Francis William Topham

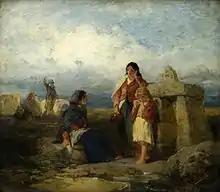
"At the Holy Well" by Francis William Topham

The earliest of Topham's Spanish subjects appeared in 1854, when he exhibited "Fortune Telling — Andalusia", and "Spanish Gypsies "29,5 x 38,5 cm. These paintings were followed by "The Andalusian Letter-Writer" and "The Posada" in 1855, "Spanish Card-players" and "Village Musicians in Brittany" in 1857, "Spanish Gossip" in 1859, and others, mainly Spanish. In the autumn of 1860 he paid a return visit to Ireland, and in 1861 exhibited "The Angel's Whisper" and "Irish Peasants at the Holy Well". In 1864 he began to exhibit Italian drawings, sending "Italian Peasants" and "The Fountain at Capri", and in 1870 "A Venetian Well".